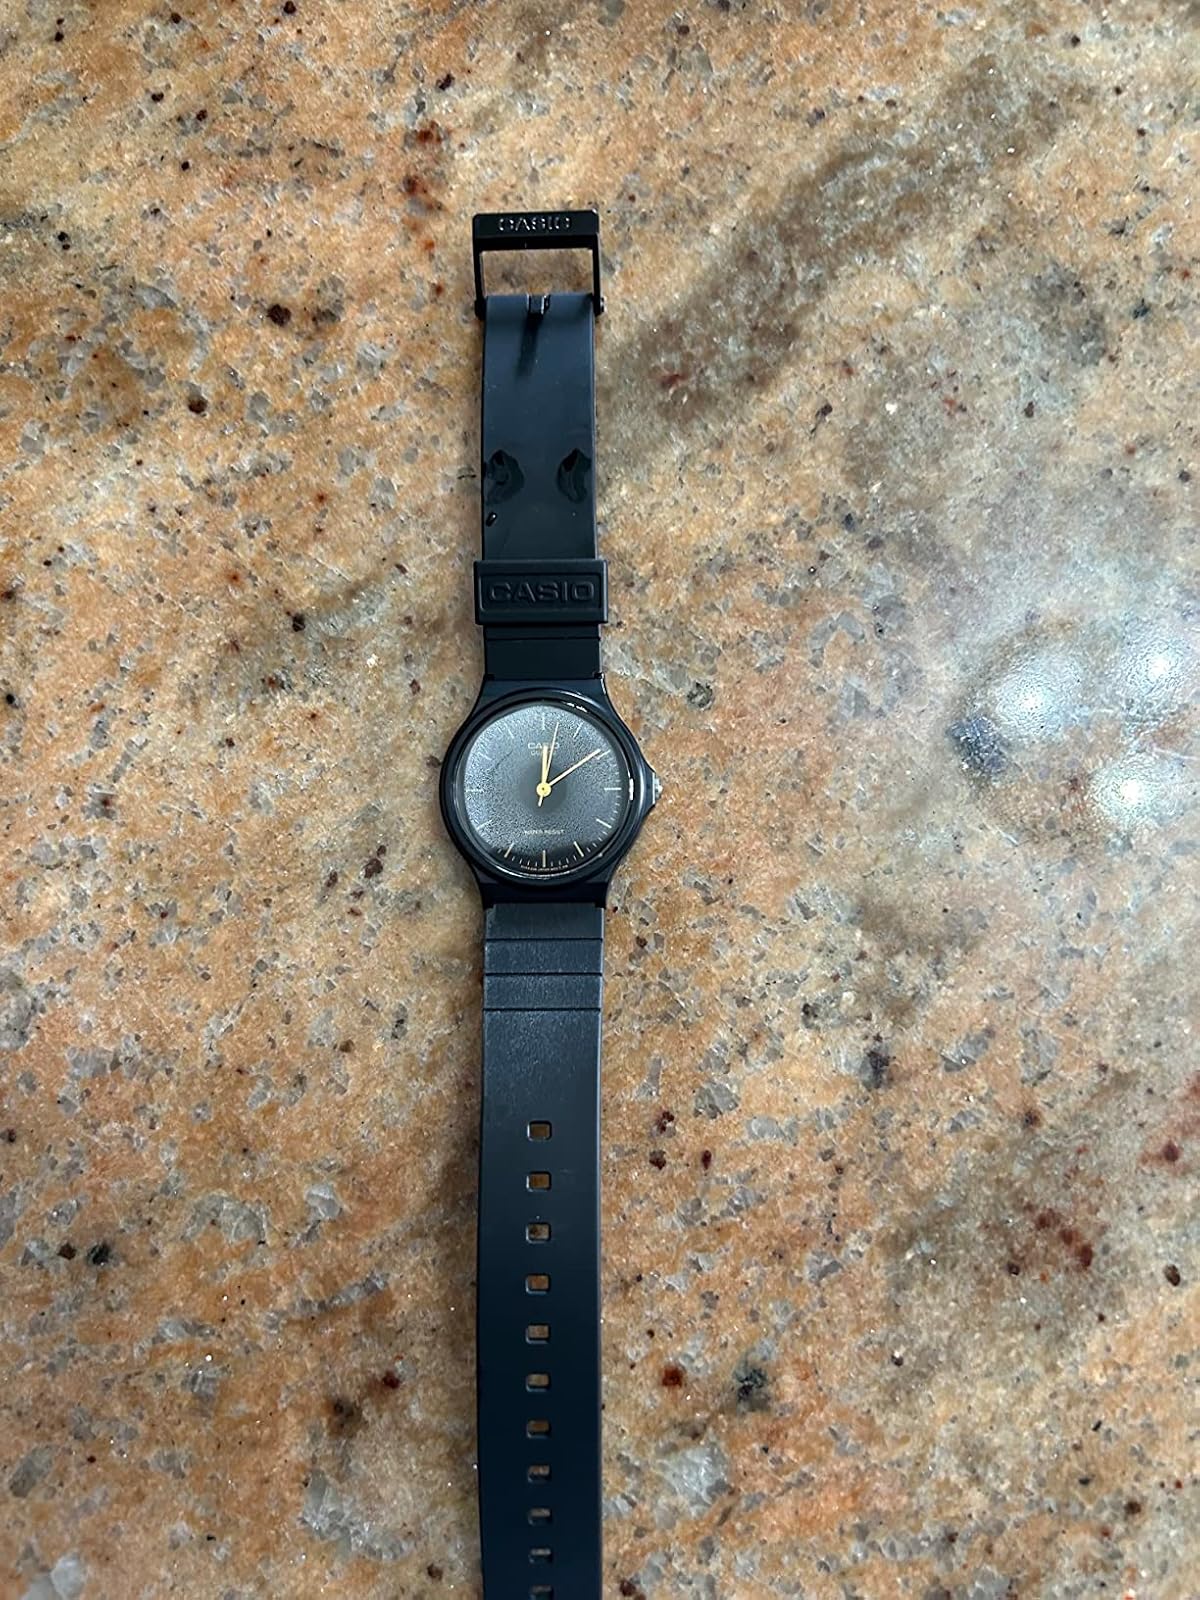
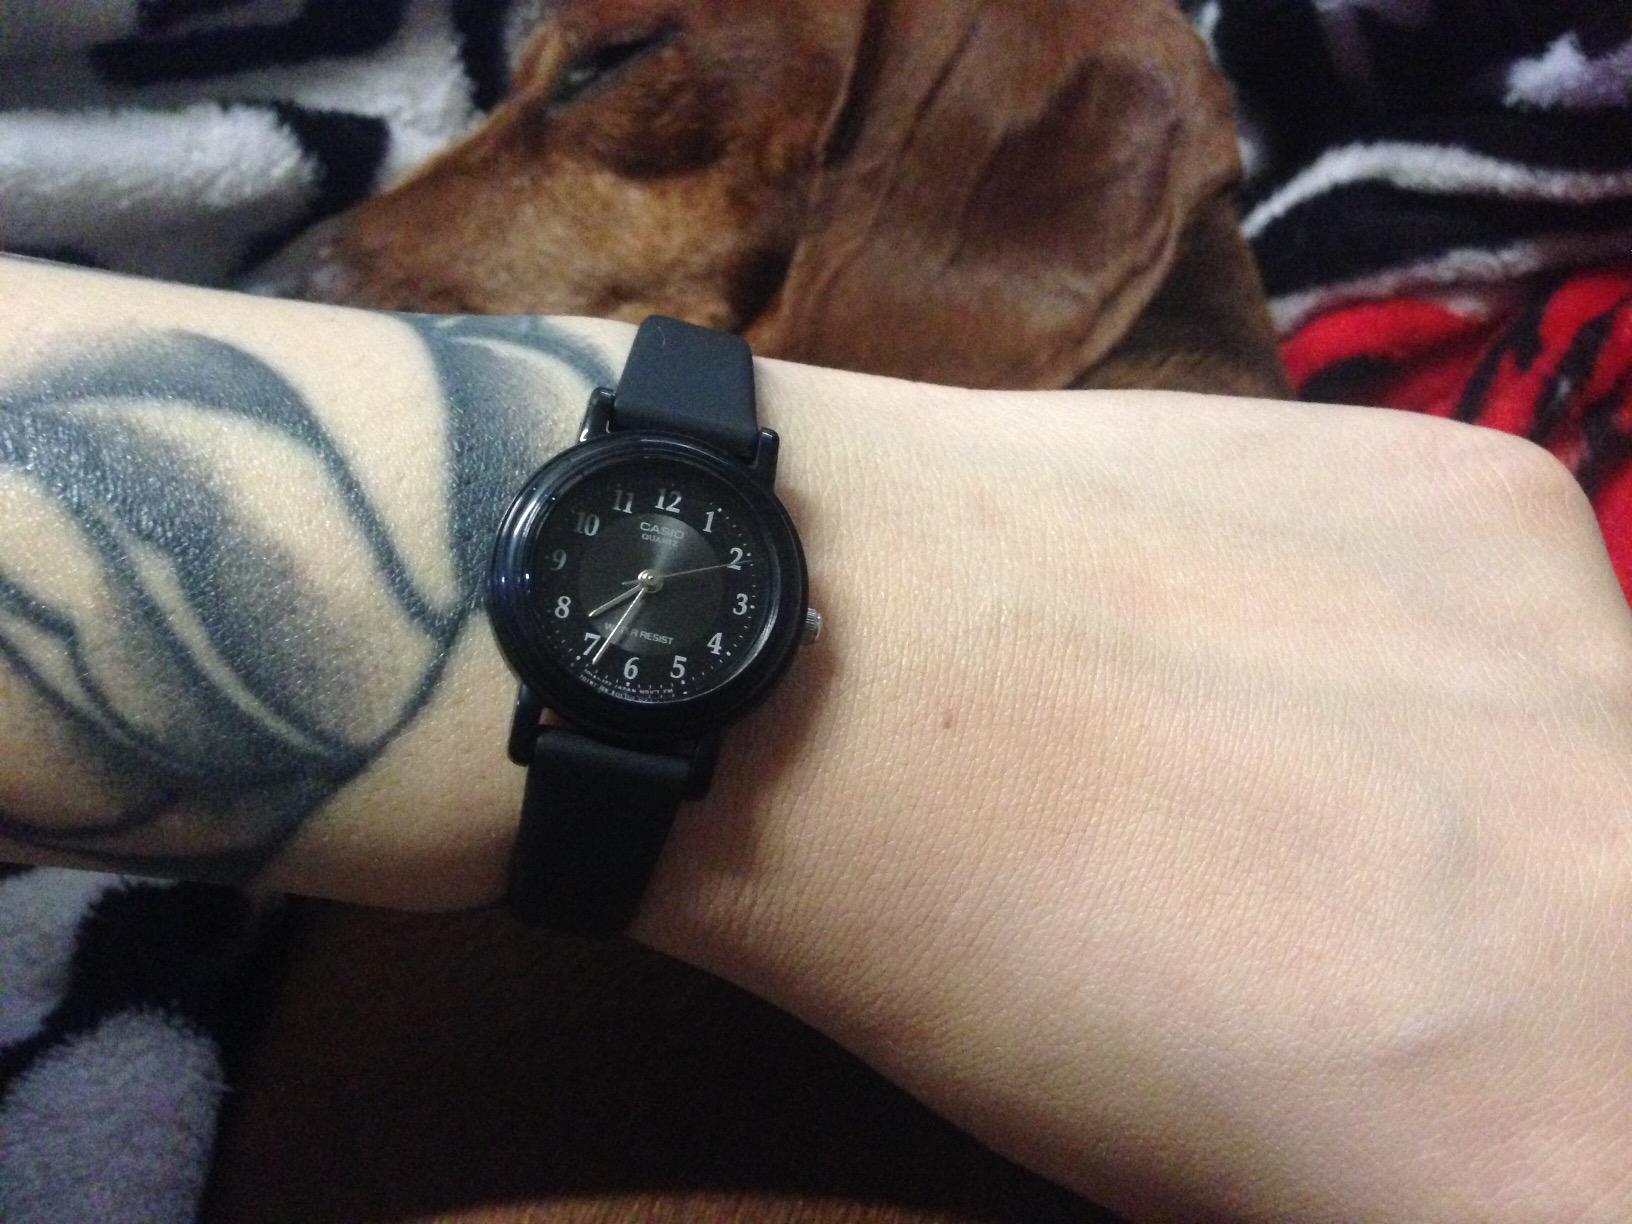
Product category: accessories_watch
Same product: no